Landing at Nadzab

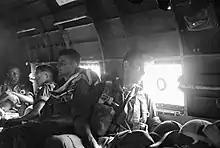
Gunners of the 2/4th Field Regiment "en route" to Nadzab

Next came the C-47s, flying at at . Dropping commenced at 10:22. Each aircraft dropped all its men in ten seconds and the whole regiment was unloaded in four and a half minutes. Following the transports came five B-17s with their racks loaded with packages with parachutes, to be dropped to the paratroopers on call by panel signals as they needed them. This mobile supply unit stayed for much of the day, eventually dropping 15 tons of supplies. A group of 24 B-24s and four B-17s, which left the column just before the junction of the Watut and the Markham attacked the Japanese defensive position at Heath's Plantation, about halfway between Nadzab and Lae. Five B-25 weather aircraft were used along the route and over the passes, to keep the units informed on weather to be encountered during their flights to the rendezvous. Generals MacArthur, Kenney, and Vasey observed the operation, from separate B-17s. Later, MacArthur received the Air Medal for having "personally led the American paratroopers" and "skillfully directed this historic operation". During the operation, including the bombing of Heath's, a total of of high-explosive bombs was dropped, of fragmentation bombs were dropped and 42,580 rounds of .50 calibre and 5,180 rounds of .30 calibre ammunition were expended.